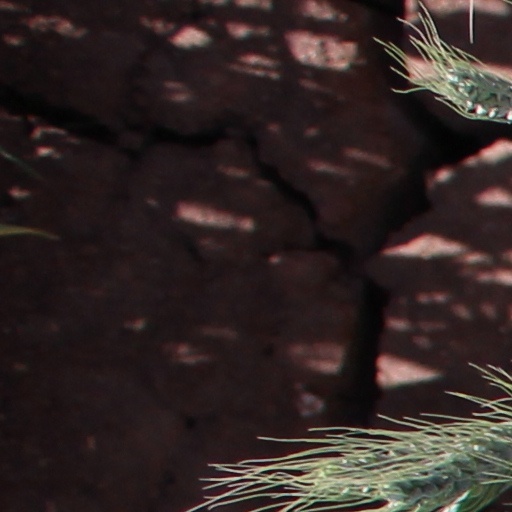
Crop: wheat